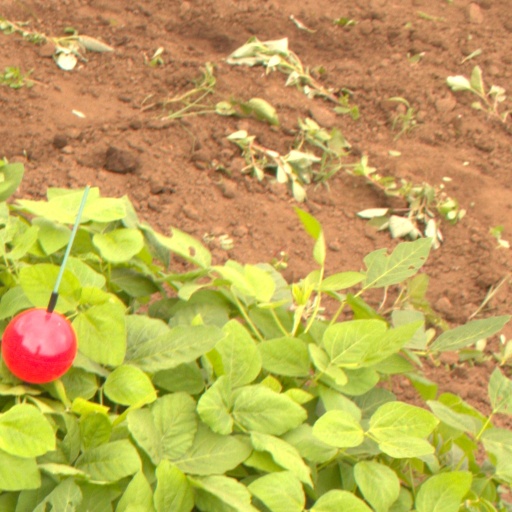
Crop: soybean